Šabac

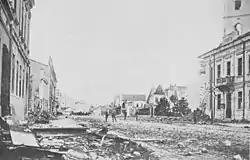
Šabac, on the river Sava, which was the then northern border of Serbia with Austria-Hungary, was badly damaged by Austro-Hungarian bombardment and street fighting in 1914

The town prospered until the First World War, when it was occupied and devastated by the Austro-Hungarian army and had its population halved (from cca. 14,000 to 7,000) on the orders of Kasimir von Lütgendorf, despite the fact that the Royal Serbian Army evacuated the town without resistance. Lütgendorf later ordered three of his own soldiers to be publicly executed by bayonet in the town square for drunkenly discharging their rifles despite orders from his superior Karl Tersztyánszky von Nádas to stop, leading to him being court-martialed and convicted for murder after the war in 1920. World War I is also remembered for the battle on nearby Cer mountain where the Serbian army under general Stepa Stepanović won an early victory against Austria-Hungary in August 1914, the first Allied victory in the war. After the war, Šabac was decorated with the French War Cross with Palm (1920), the Czechoslovak War Cross (1925), and the Order of the Karađorđe's Star with Swords (1934).